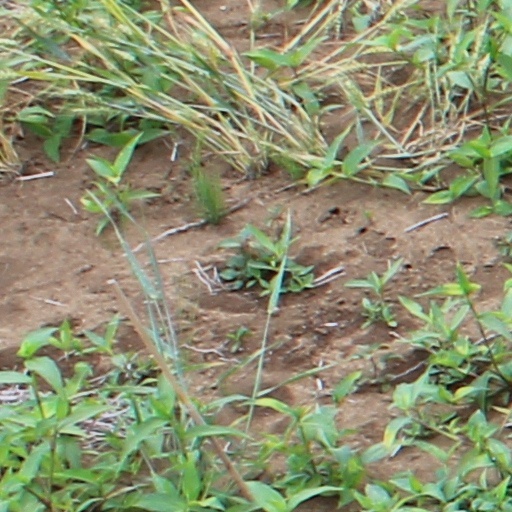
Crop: wheat